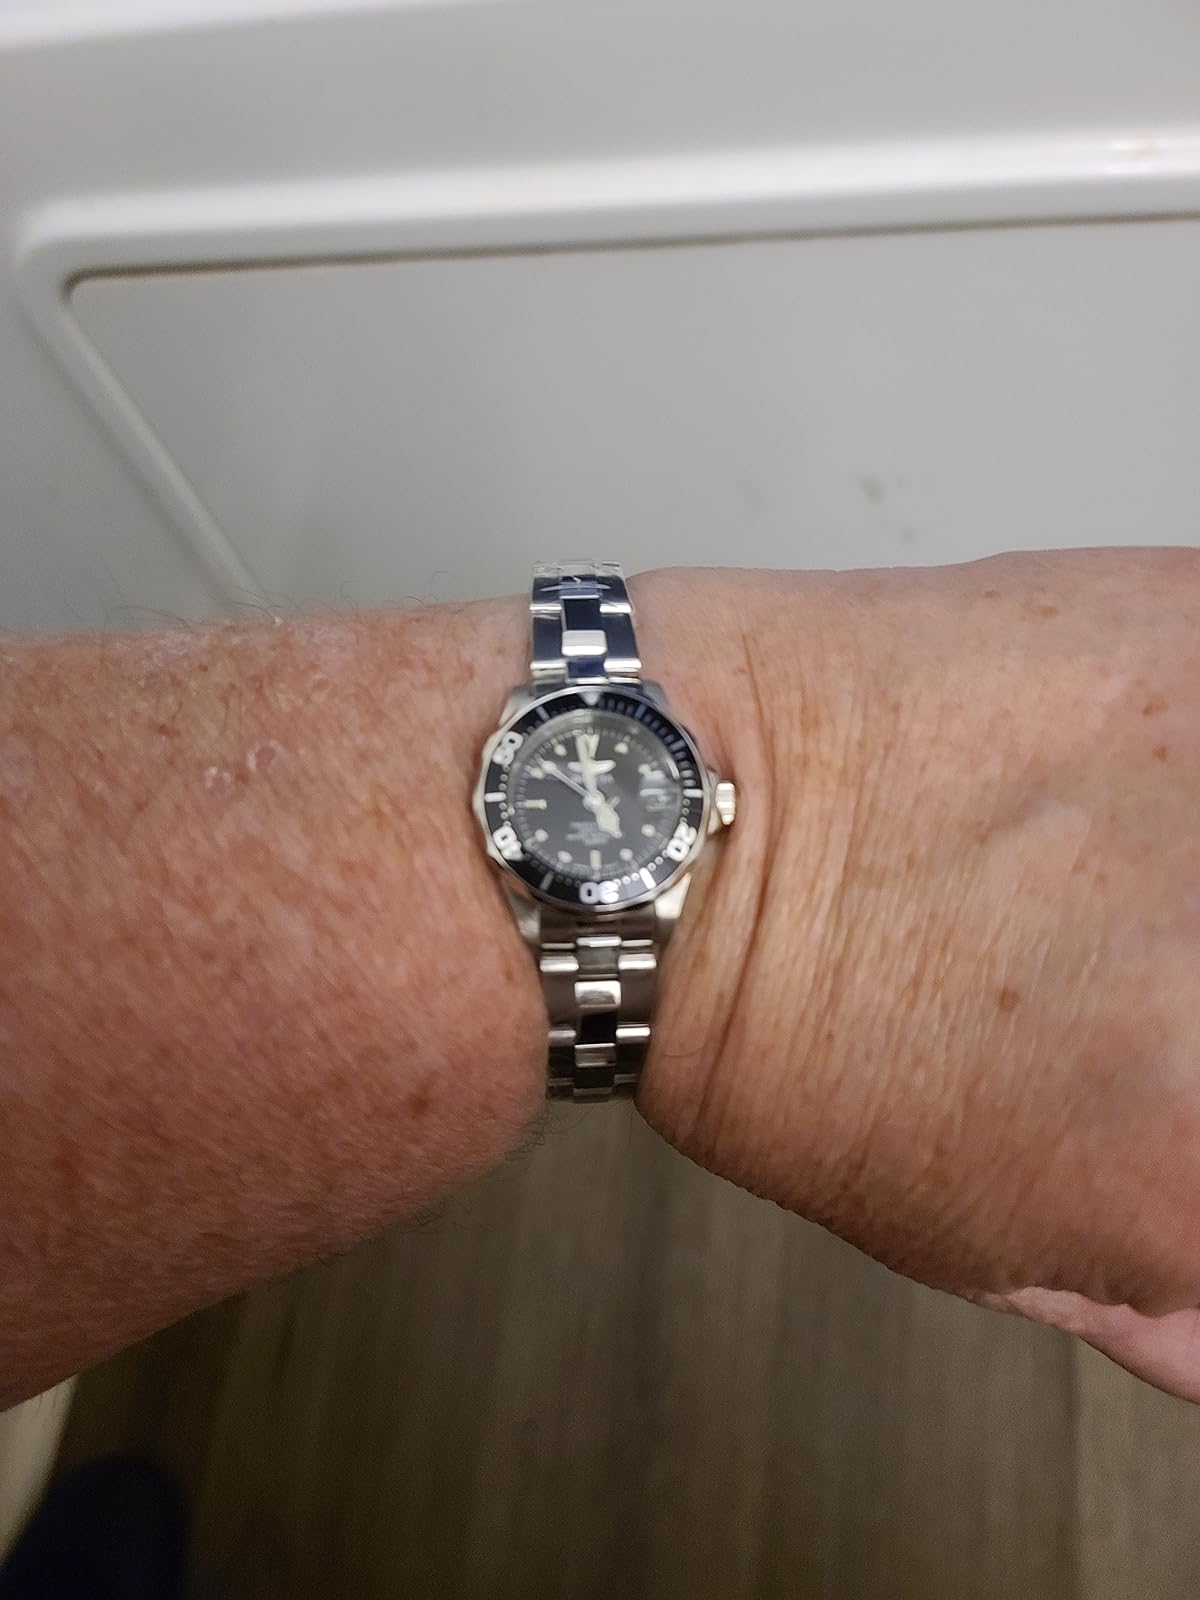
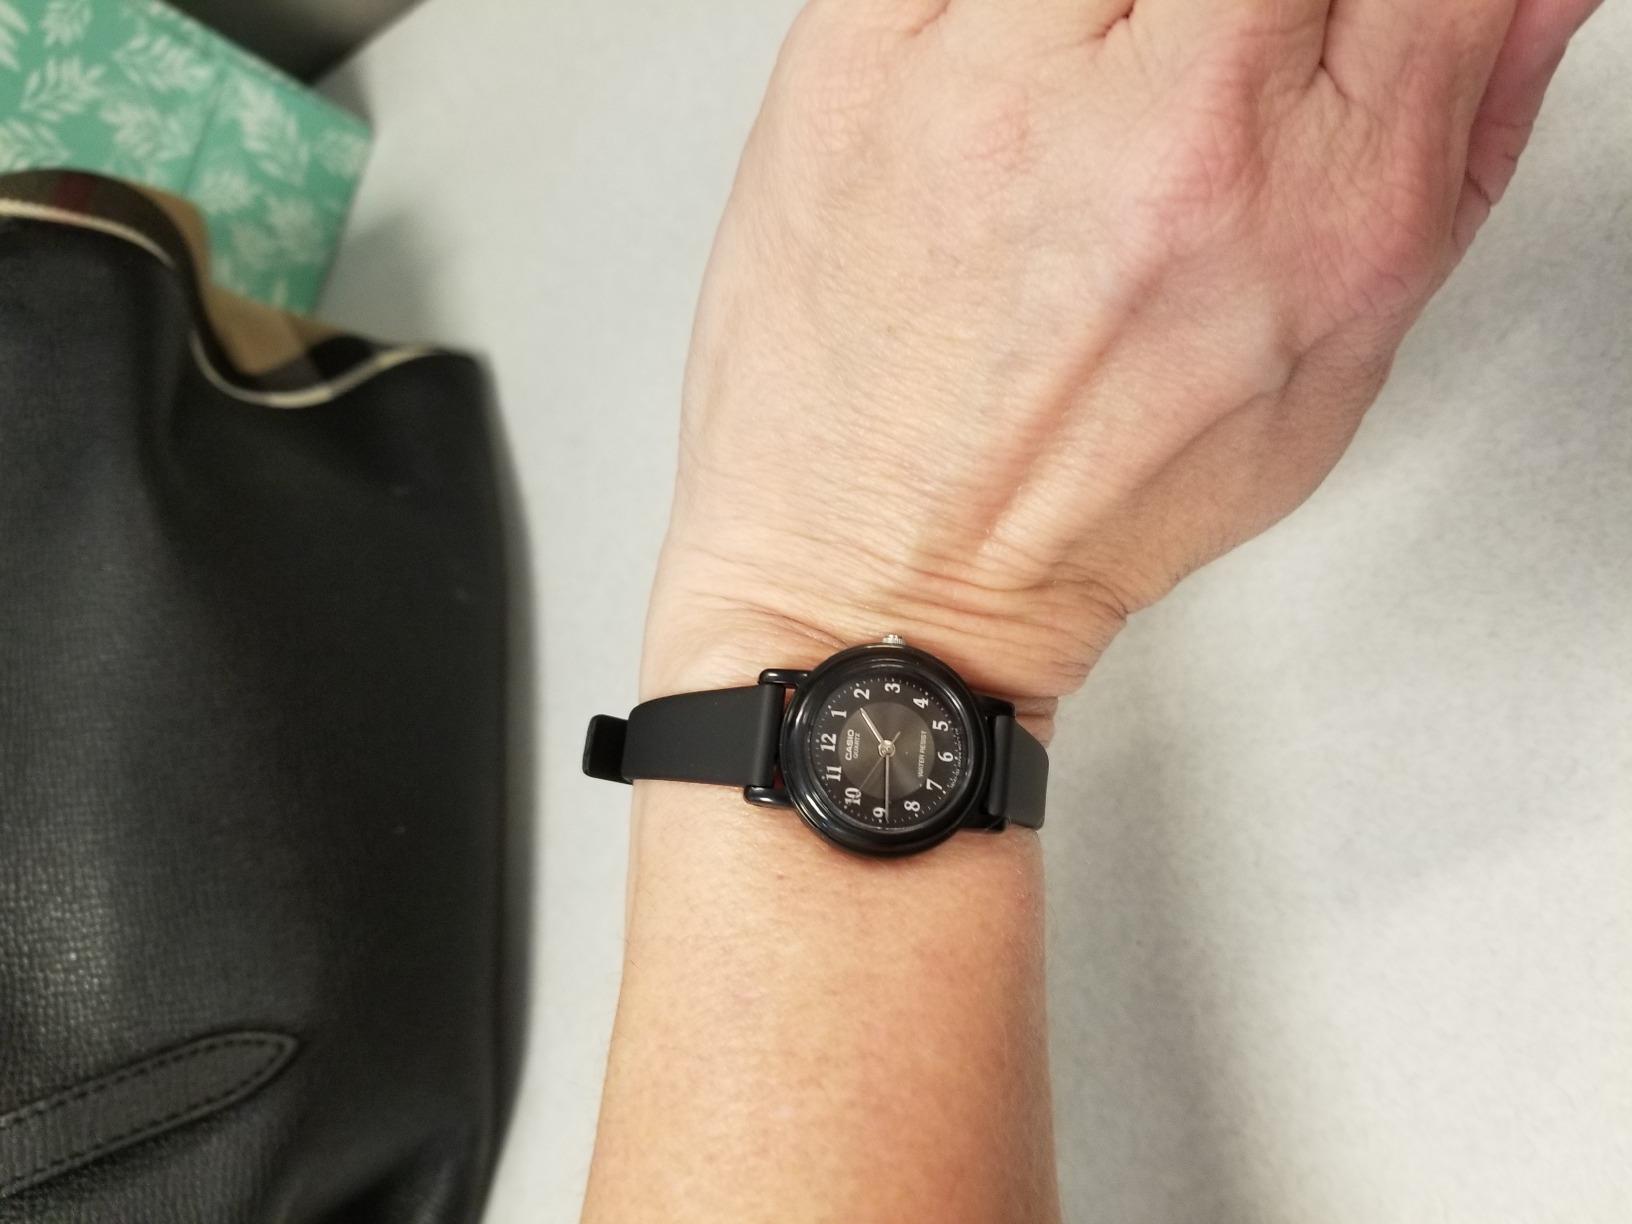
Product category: accessories_watch
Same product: no